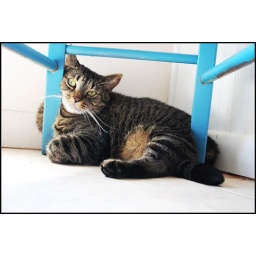
monkey resting under chair